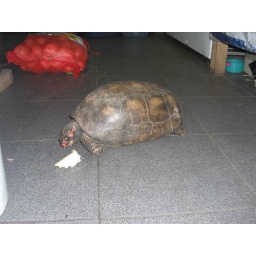
Turtle in the vegetable store eating a banana